DeWint House

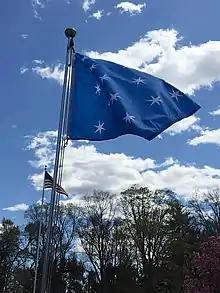
Personal flag used by General George Washington as Commander-in-Chief during the American Revolutionary War

Washington first stayed at the Dewint House from August 8–24, 1780, while inspecting a redoubt on the Hudson River.